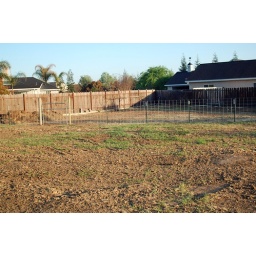
Max took this picture, standing in the approximate spot of the future chicken yard.